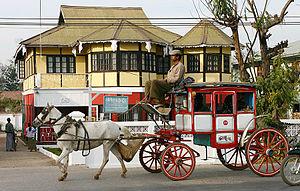
Pyin U Lwin ou Pyin Oo Lwin, jadis nommée Maymyo, est une ville de Birmanie située au Nord-Est de la Région de Mandalay, à 67 km à l'Est de Mandalay, à une altitude de 1070 m.